Ex vivo

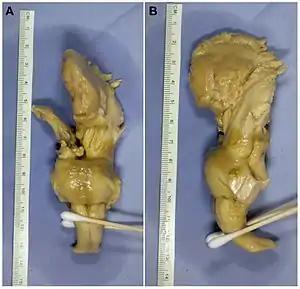
"Ex vivo" brainstem specimen: A. Coronal section showing the anterior aspect of the tissue. B. Sagittal section of the left side.

"Ex vivo" platforms support pharmacologic screening, toxicology testing, transplant evaluation, developmental biology, and investigations of disease-mechanism research across medicine and biology, from cardiology and neuroscience to dermatology and orthopedics. Because they often use human tissues obtained from clinical procedures or biobanks, they can reduce reliance on live-animal experimentation; their utility, however, is limited by finite viability, incomplete systemic integration, and post-mortem biochemical changes that accumulate over time. The earliest perfusion studies were conducted in the mid-19thcentury, and subsequent advances in sterilization, imaging, and microfluidics have facilitated broader adoption into the 20th and 21stcenturies. Regulatory oversight depends on specimen origin: human "exvivo" research is subject to informed consent, whereas animal-derived models fall under institutional animal care guidelines.